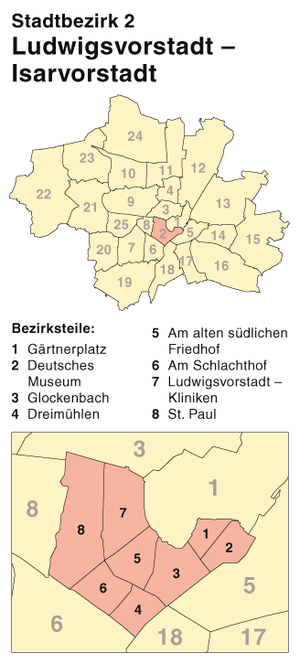
Ludwigsvorstadt-Isarvorstadt est un des vingt-cinq secteurs de la ville allemande de Munich.